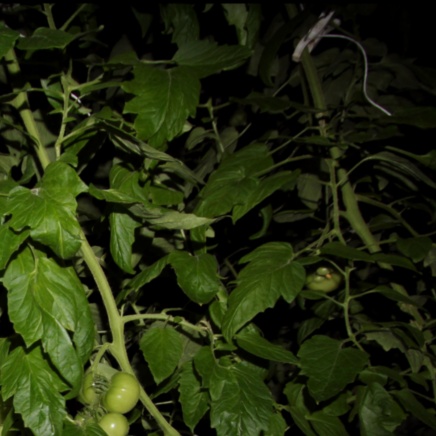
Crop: tomato